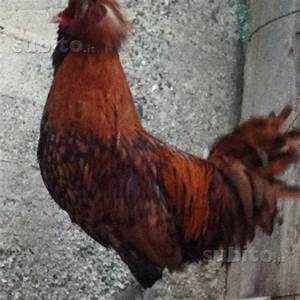
Label: chicken